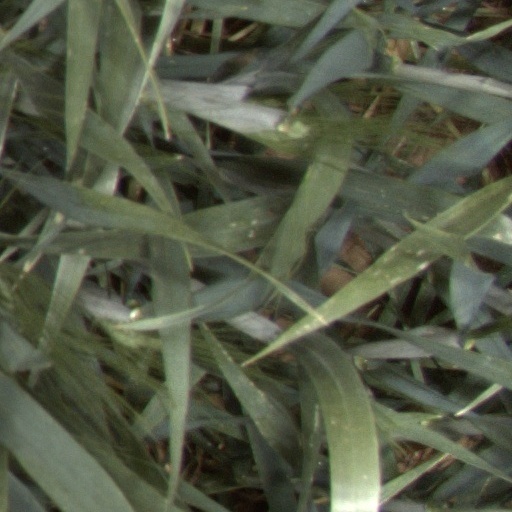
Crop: wheat